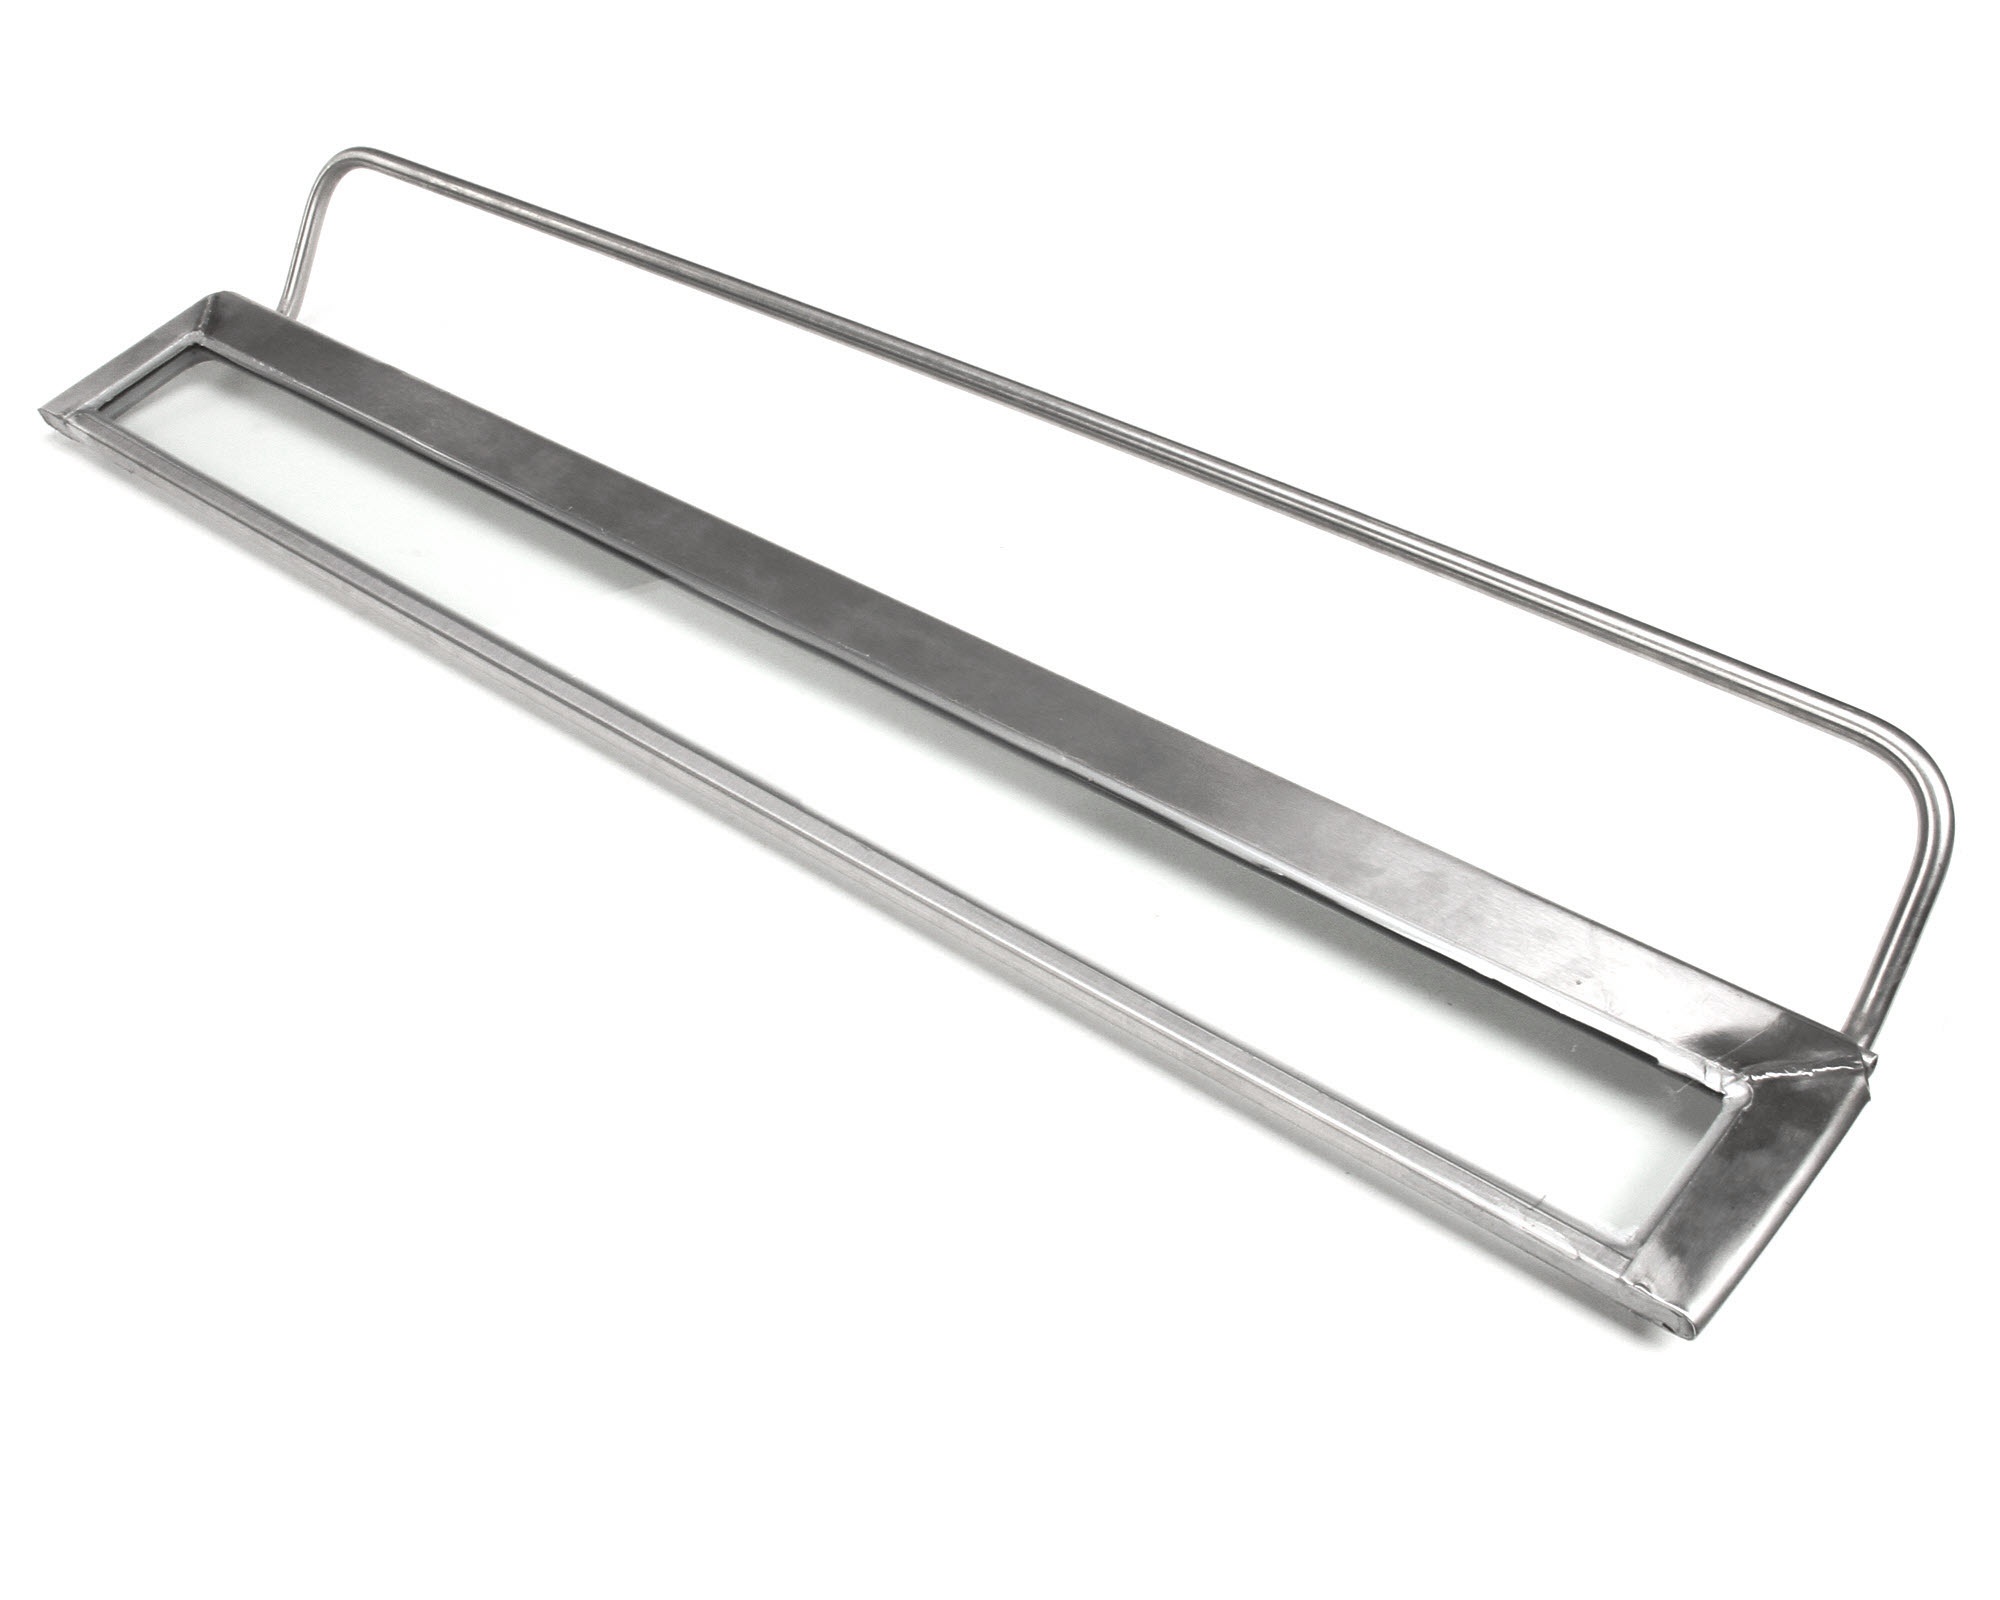
42400-0156
42400-0156
Brand: MIDDLEBY PARTS
Category: Home & Garden > Kitchen & Dining > Kitchen Appliance Accessories > Electric Skillet & Wok Accessories > Glass Lids